SuperCam

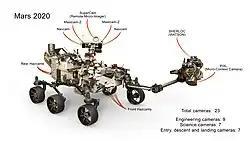
SuperCAM is on the end of the "Perseverance" rover's Mast

For measurements of chemical composition, the instrument suite uses a version of the successful ChemCam instruments of the "Curiosity" rover that have been upgraded with two different lasers and detectors. SuperCam's instruments are able to identify the kinds of chemicals that could be evidence of past life on Mars. SuperCam is a suite of various instruments, and the collection of correlated measurements on a target can be used to determine directly the geochemistry and mineralogy of samples.